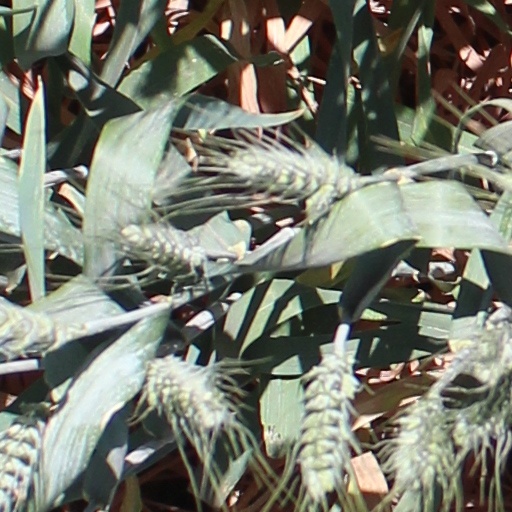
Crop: wheat